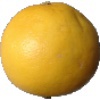
Label: white_grapefruit